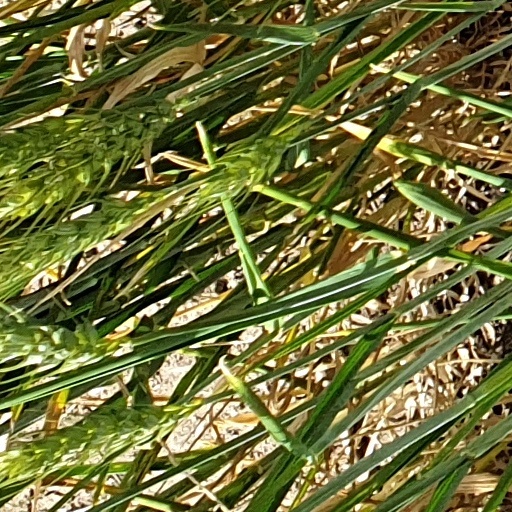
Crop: wheat